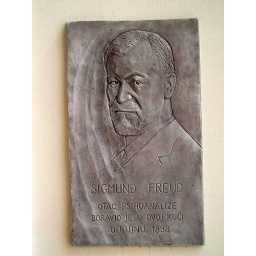
Tribute to Sigmund Freud I found on a wall along a side street in Split.